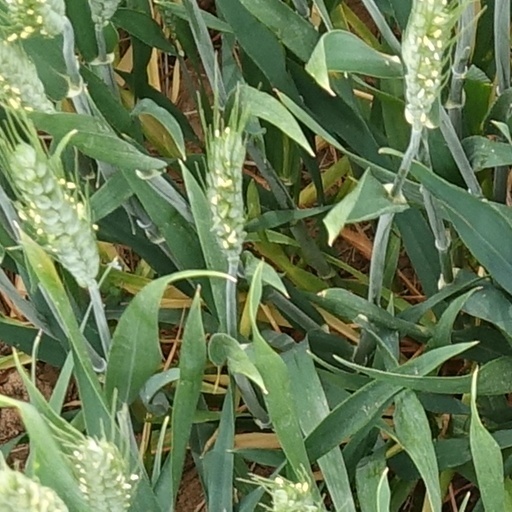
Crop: wheat